Samuel Ransom

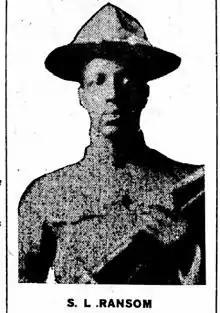
Sam Ransom in 1917

Ransom's regiment was stationed along the Mexico border and was eventually sent to France during World War I, and the unit was rebranded the 370th Infantry. Ransom moved to the rank of First Lieutenant by the end of the War.